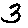
Label: 3